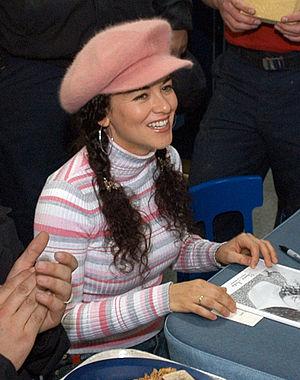
Sherrié Austin, née le 28 août 1970 est une chanteuse-compositrice de musique country australienne et une actrice qui est très connue aux États-Unis.